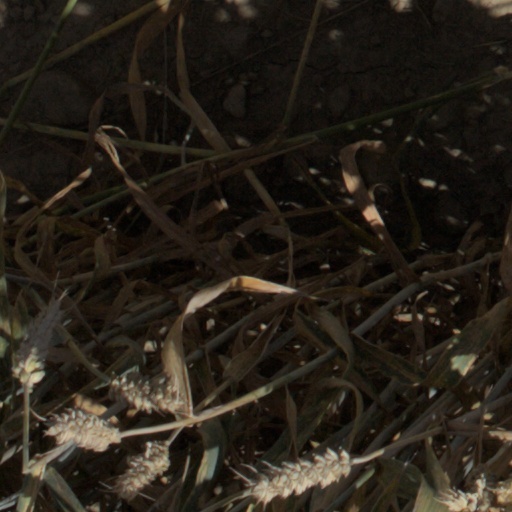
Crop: wheat